UC Santa Barbara Gauchos

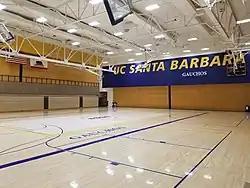
Robertson Gymnasium, venue

Based out of Campus Pool on the UCSB campus, the swimming program has seen its fair share of success. For 40 seasons Gregg Wilson was the head coach of the men's and women's swimming teams. Wilson posted a dual meet record of 292–208–1 (172–115 with the men, 120–92–1 with the women). Even more impressive, his squads have collected 36 Big West Conference Championships, 23 by his men's teams and 13 by his women's teams. Before the Texas Longhorns men's swim team broke it, the UCSB men's swim team set the NCAA record for most consecutive conference titles in any sport with 23 straight Big West Conference championships from 1979 to 2001. The men's teams have been ranked as high as 16th nationally and several of his swimmers over the years have advanced to the NCAA Championships. The men's team has turned in 38 All-American performances under Wilson.